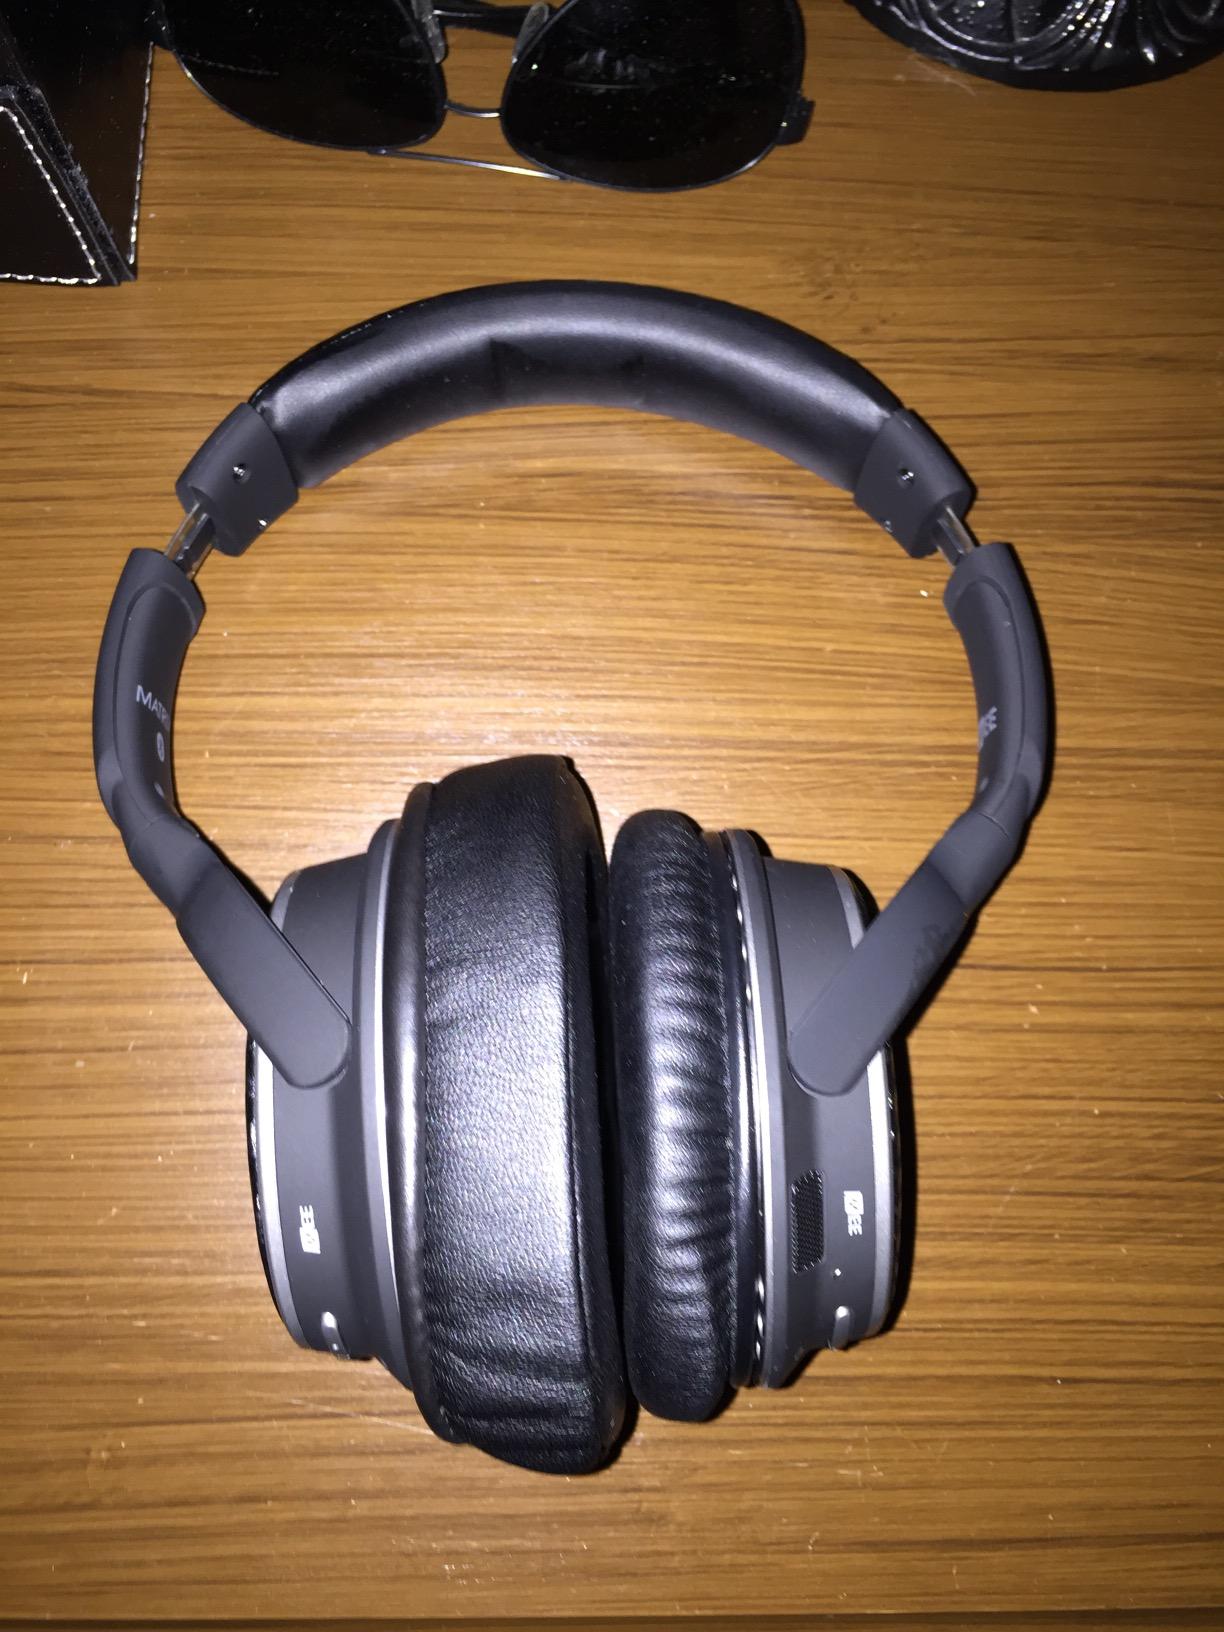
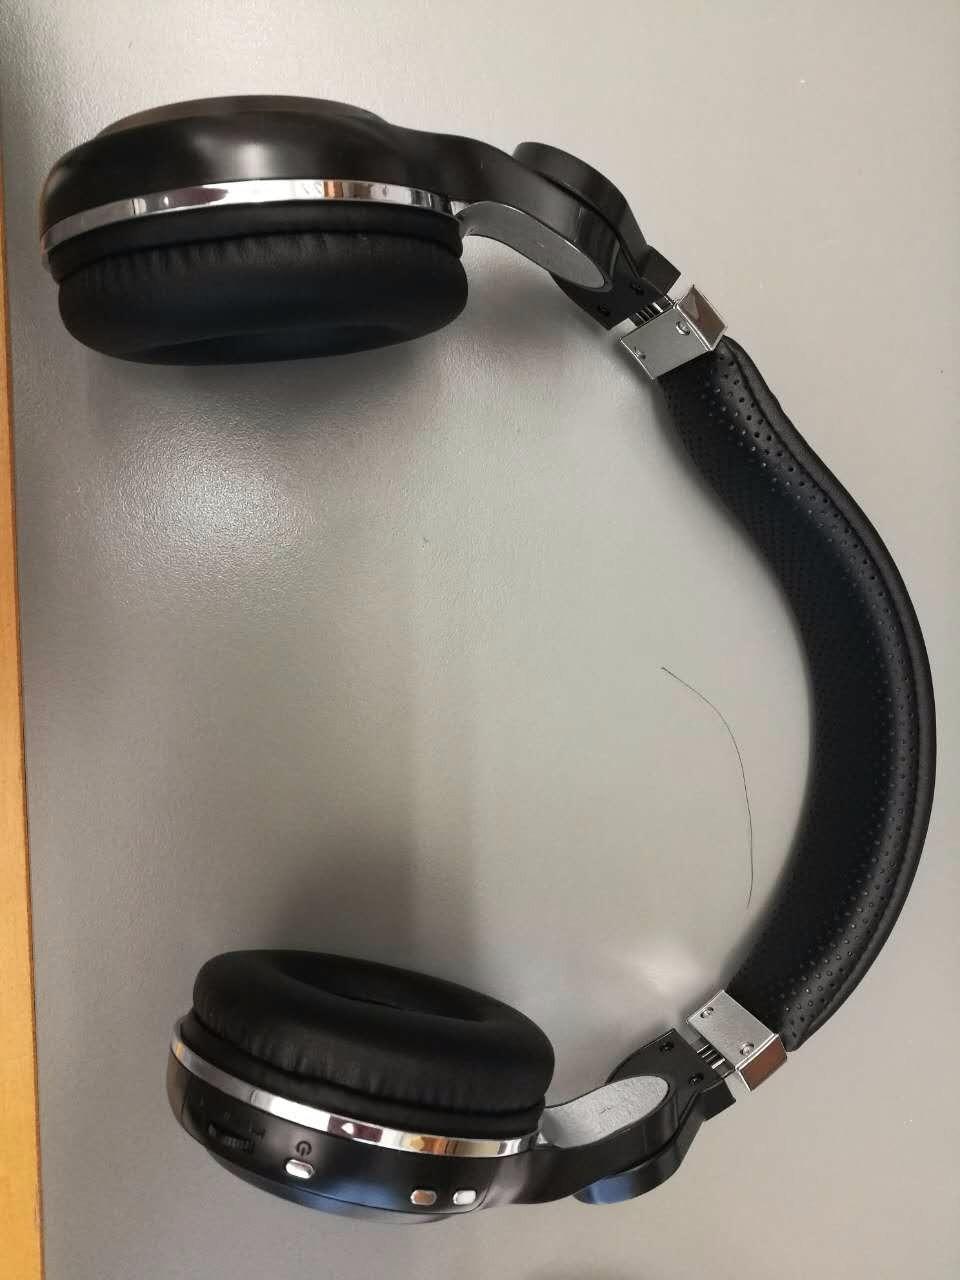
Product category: headphones
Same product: no